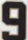
Number: 9